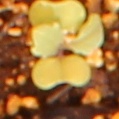
Label: Canola